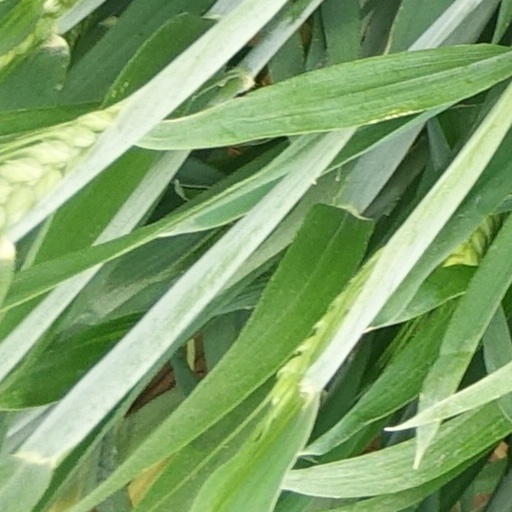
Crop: wheat